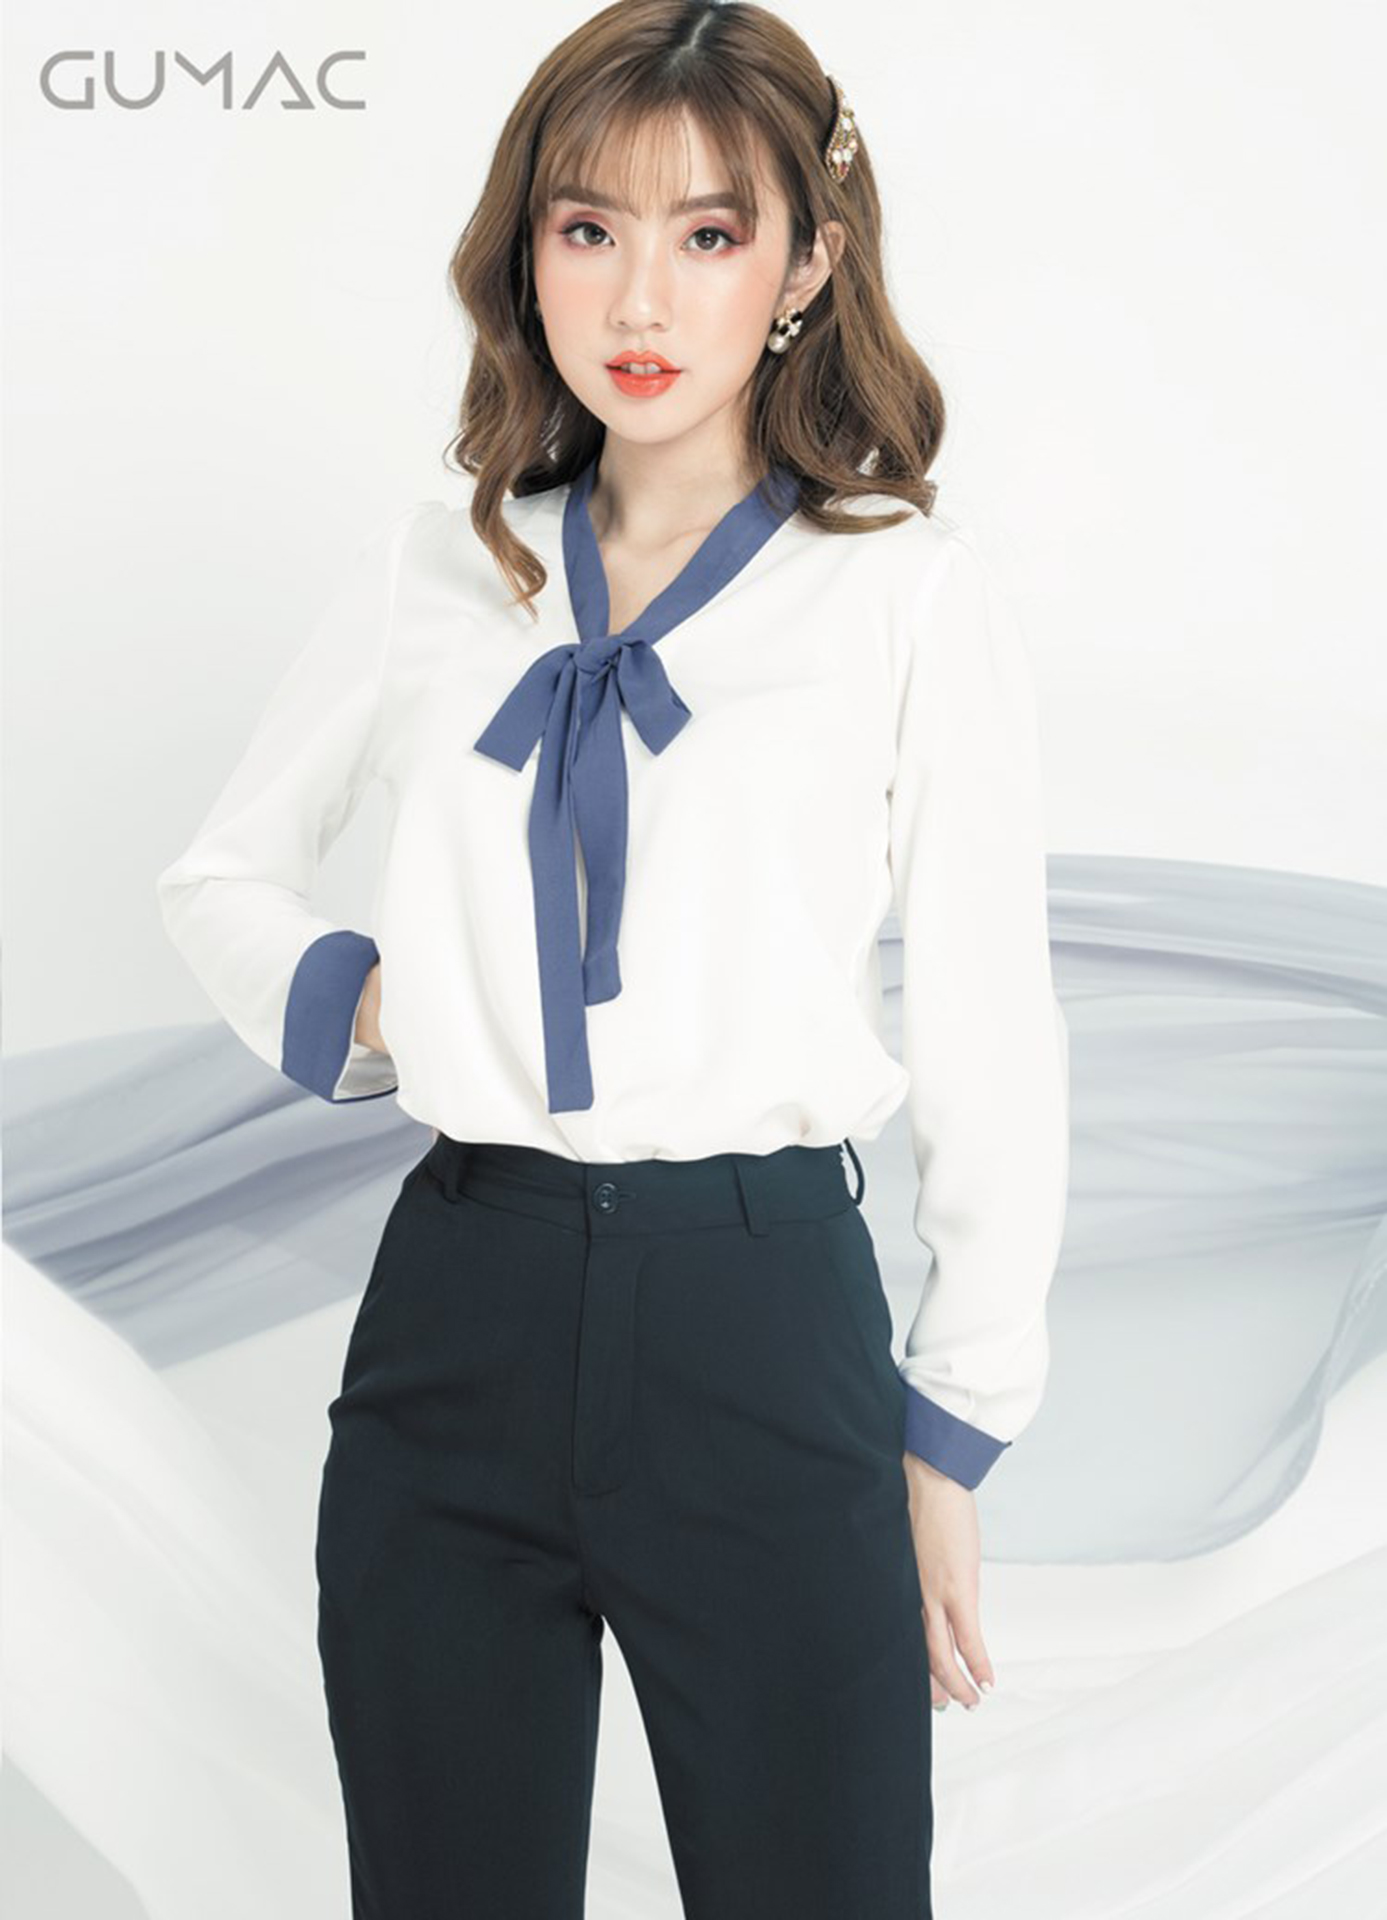
fashion, clothing, white, black, formal wear, sleeve, neck, hairstyle, shirt, collar, blouse, shoulder, suit, waist, top, outerwear, uniform, long hair, trousers, tie, fashion accessory, white collar worker, fashion design, blazer, fashion model, model, style